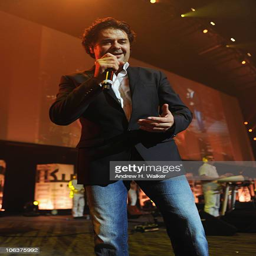
arab artist performs at the closing night concert of festival